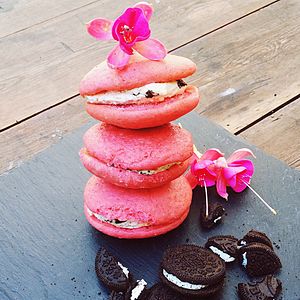
Whoopie pie
Pink Velvet Whoopie Pies fra Whoopie Kagecafé på Nørrebro
Pink Velvet Whoopie Pies med Oreo Cream Cheese fyld
En Whoopie Pie er et amerikansk bagværk, som både kan betragtes som værende en kage, en cookie eller en pie. En Whoopie Pie består af to runde kagestykker, traditionelt af enten chokolade, græskar eller ingefær, med sødt og cremet fyld imellem.